Jolene Marie Rotinsulu

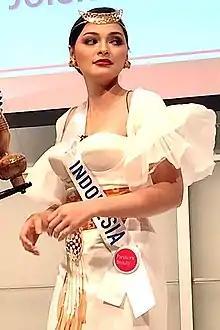
Rotinsulu during Miss International 2019 fund-raising charity event for Tokyo 2020 Summer Paralympics Games for Disability Athletes.

Jolene Marie Cholock-Rotinsulu (born May 15, 1996) is an Indonesian-American beauty pageant titleholder and disability rights activist who won the title of Puteri Indonesia Lingkungan 2019. She represented Indonesia at the Miss International 2019 pageant at the Tokyo Dome City Hall in Tokyo, Japan where she finished as Top 8, continuing the ongoing 4th year placement streaks of Indonesia, consecutively since Felicia Hwang Yi Xin in 2016, Kevin Lilliana in 2017 and Vania Fitryanti in 2018.